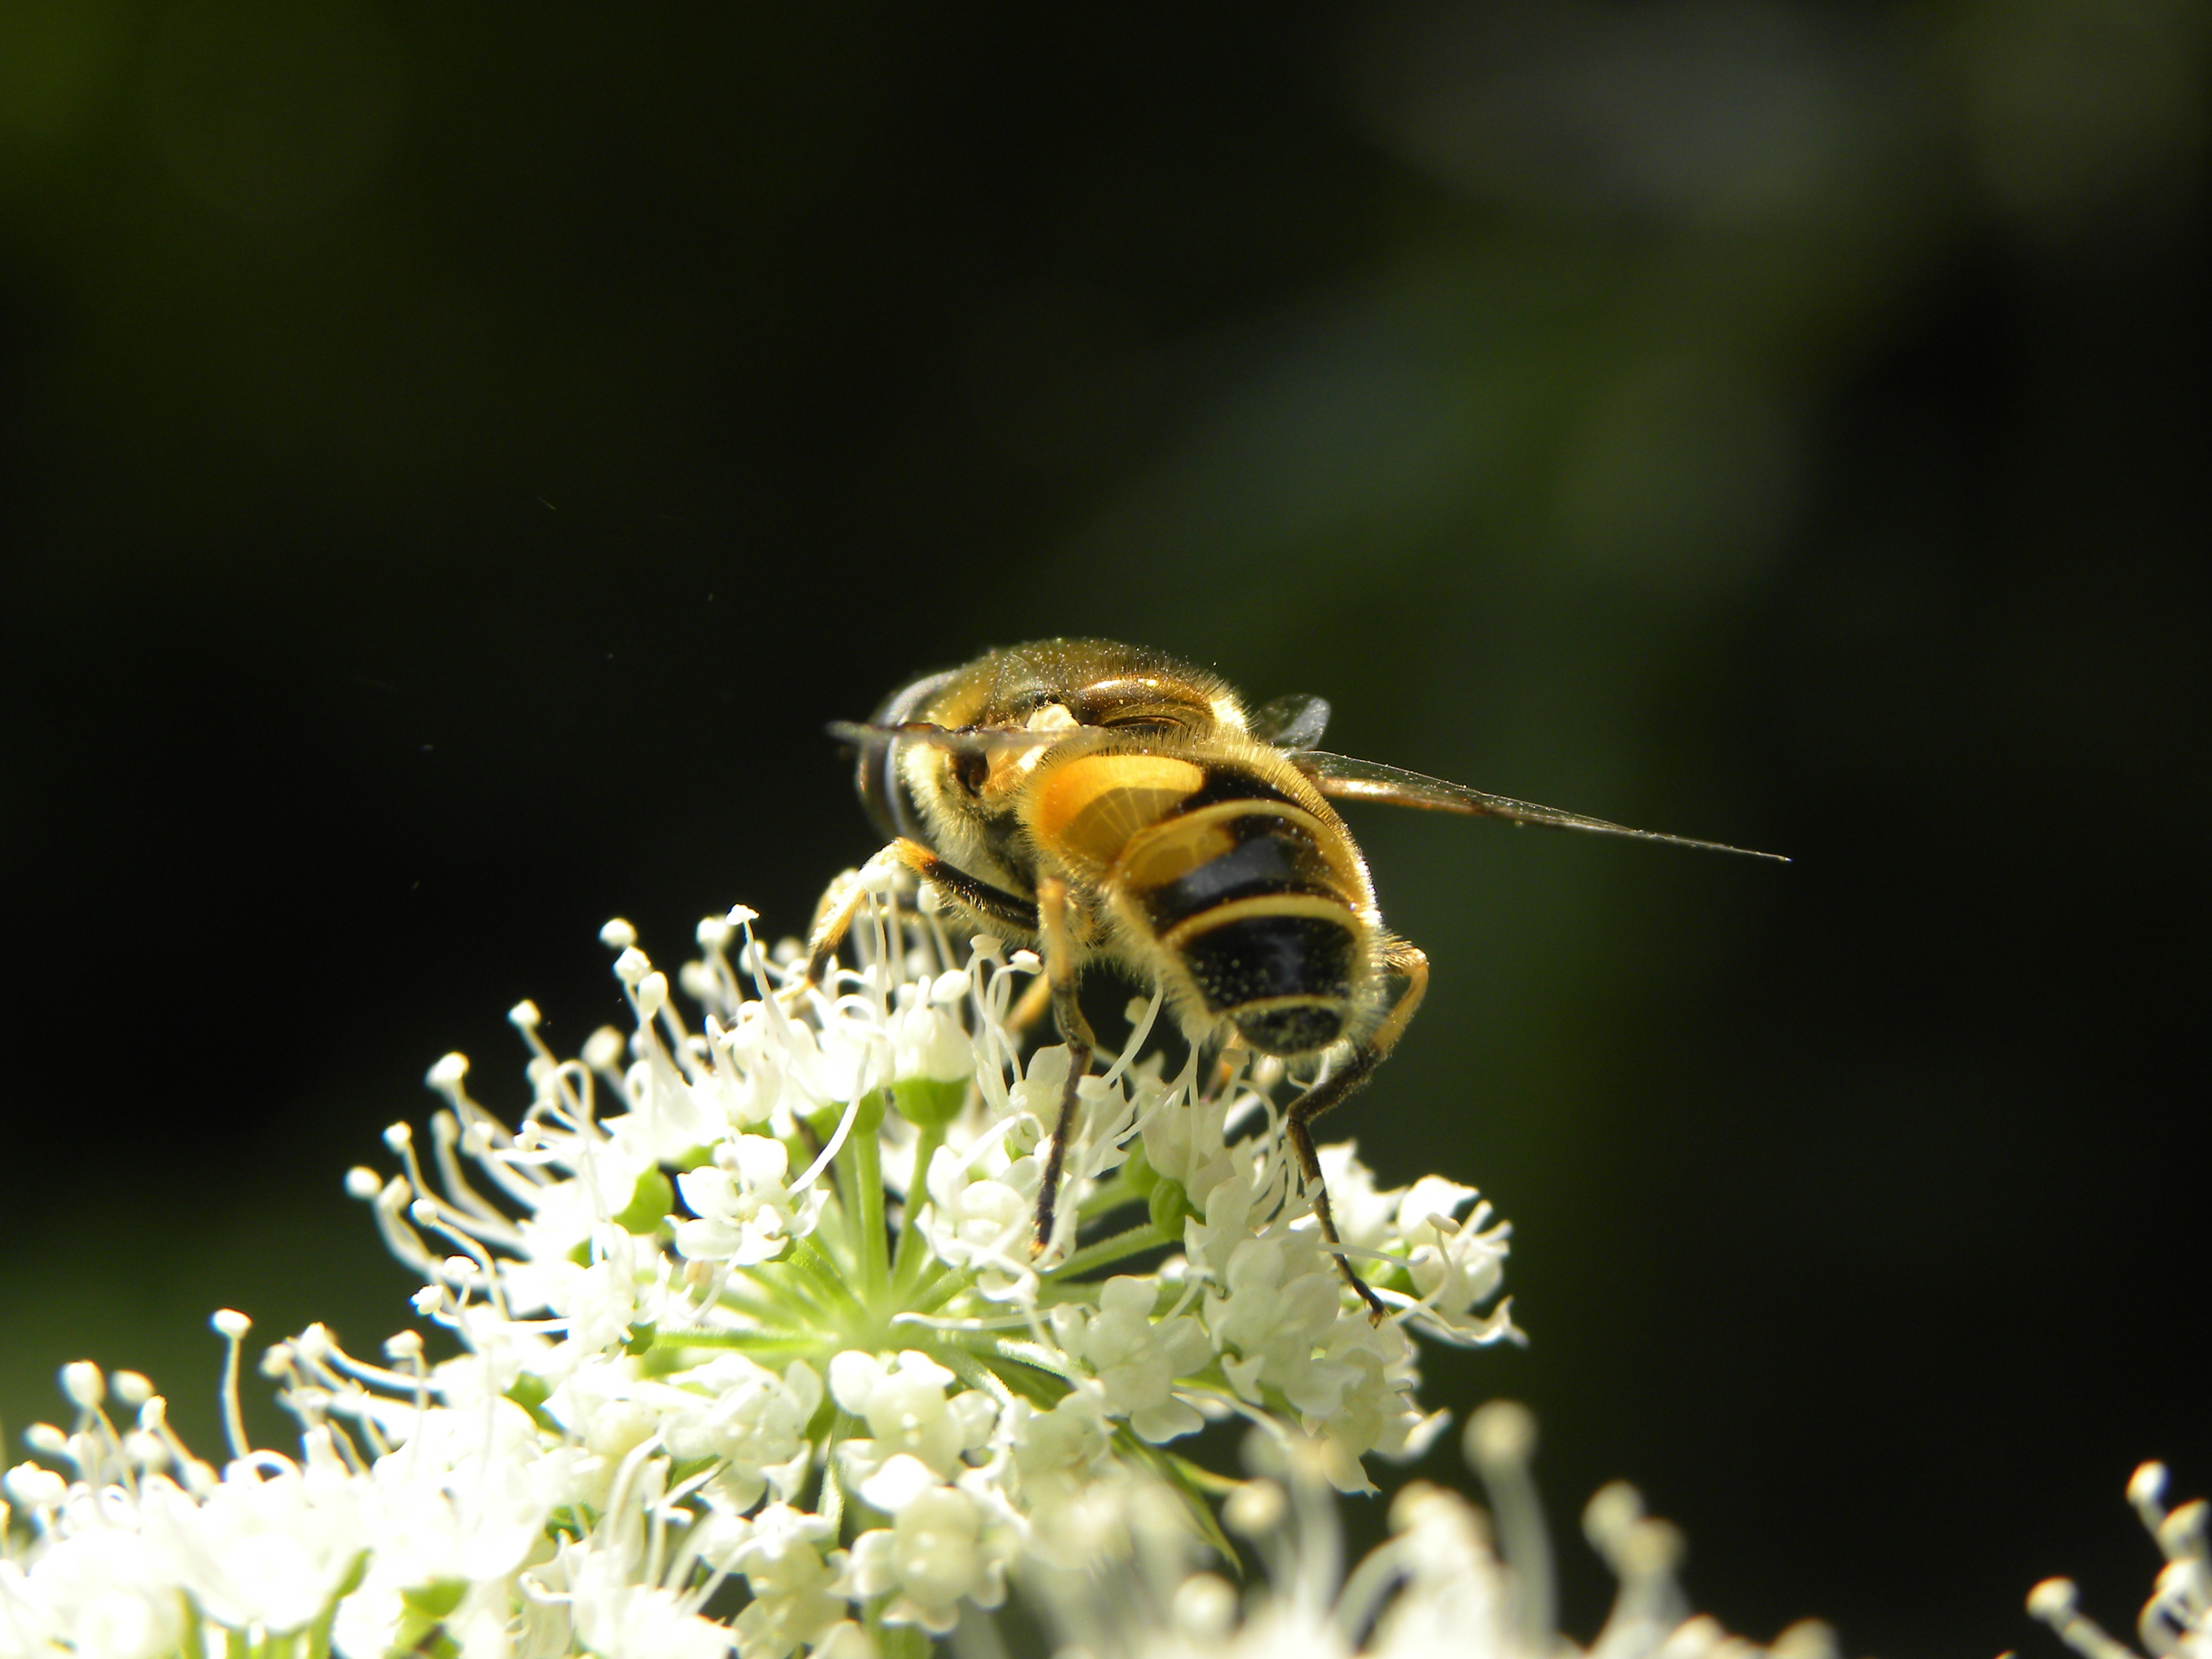
nature, photography, flower, honey, insect, bug, flora, fauna, invertebrate, flowers, close up, bee, insects, nectar, bees, macro photography, arthropod, honey bee, membrane winged insect